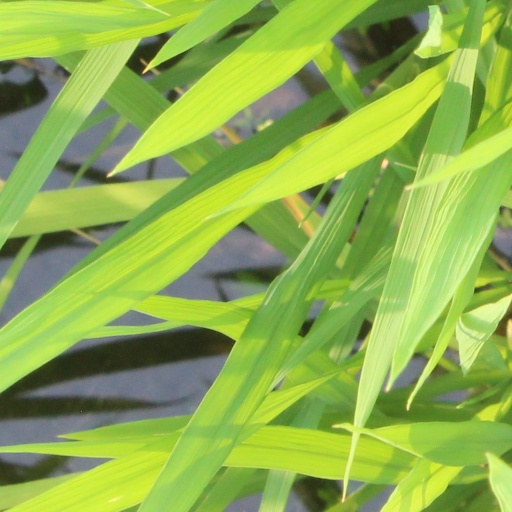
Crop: rice